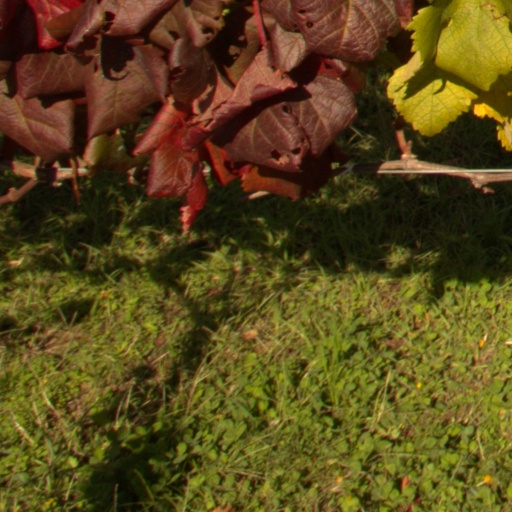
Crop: grape